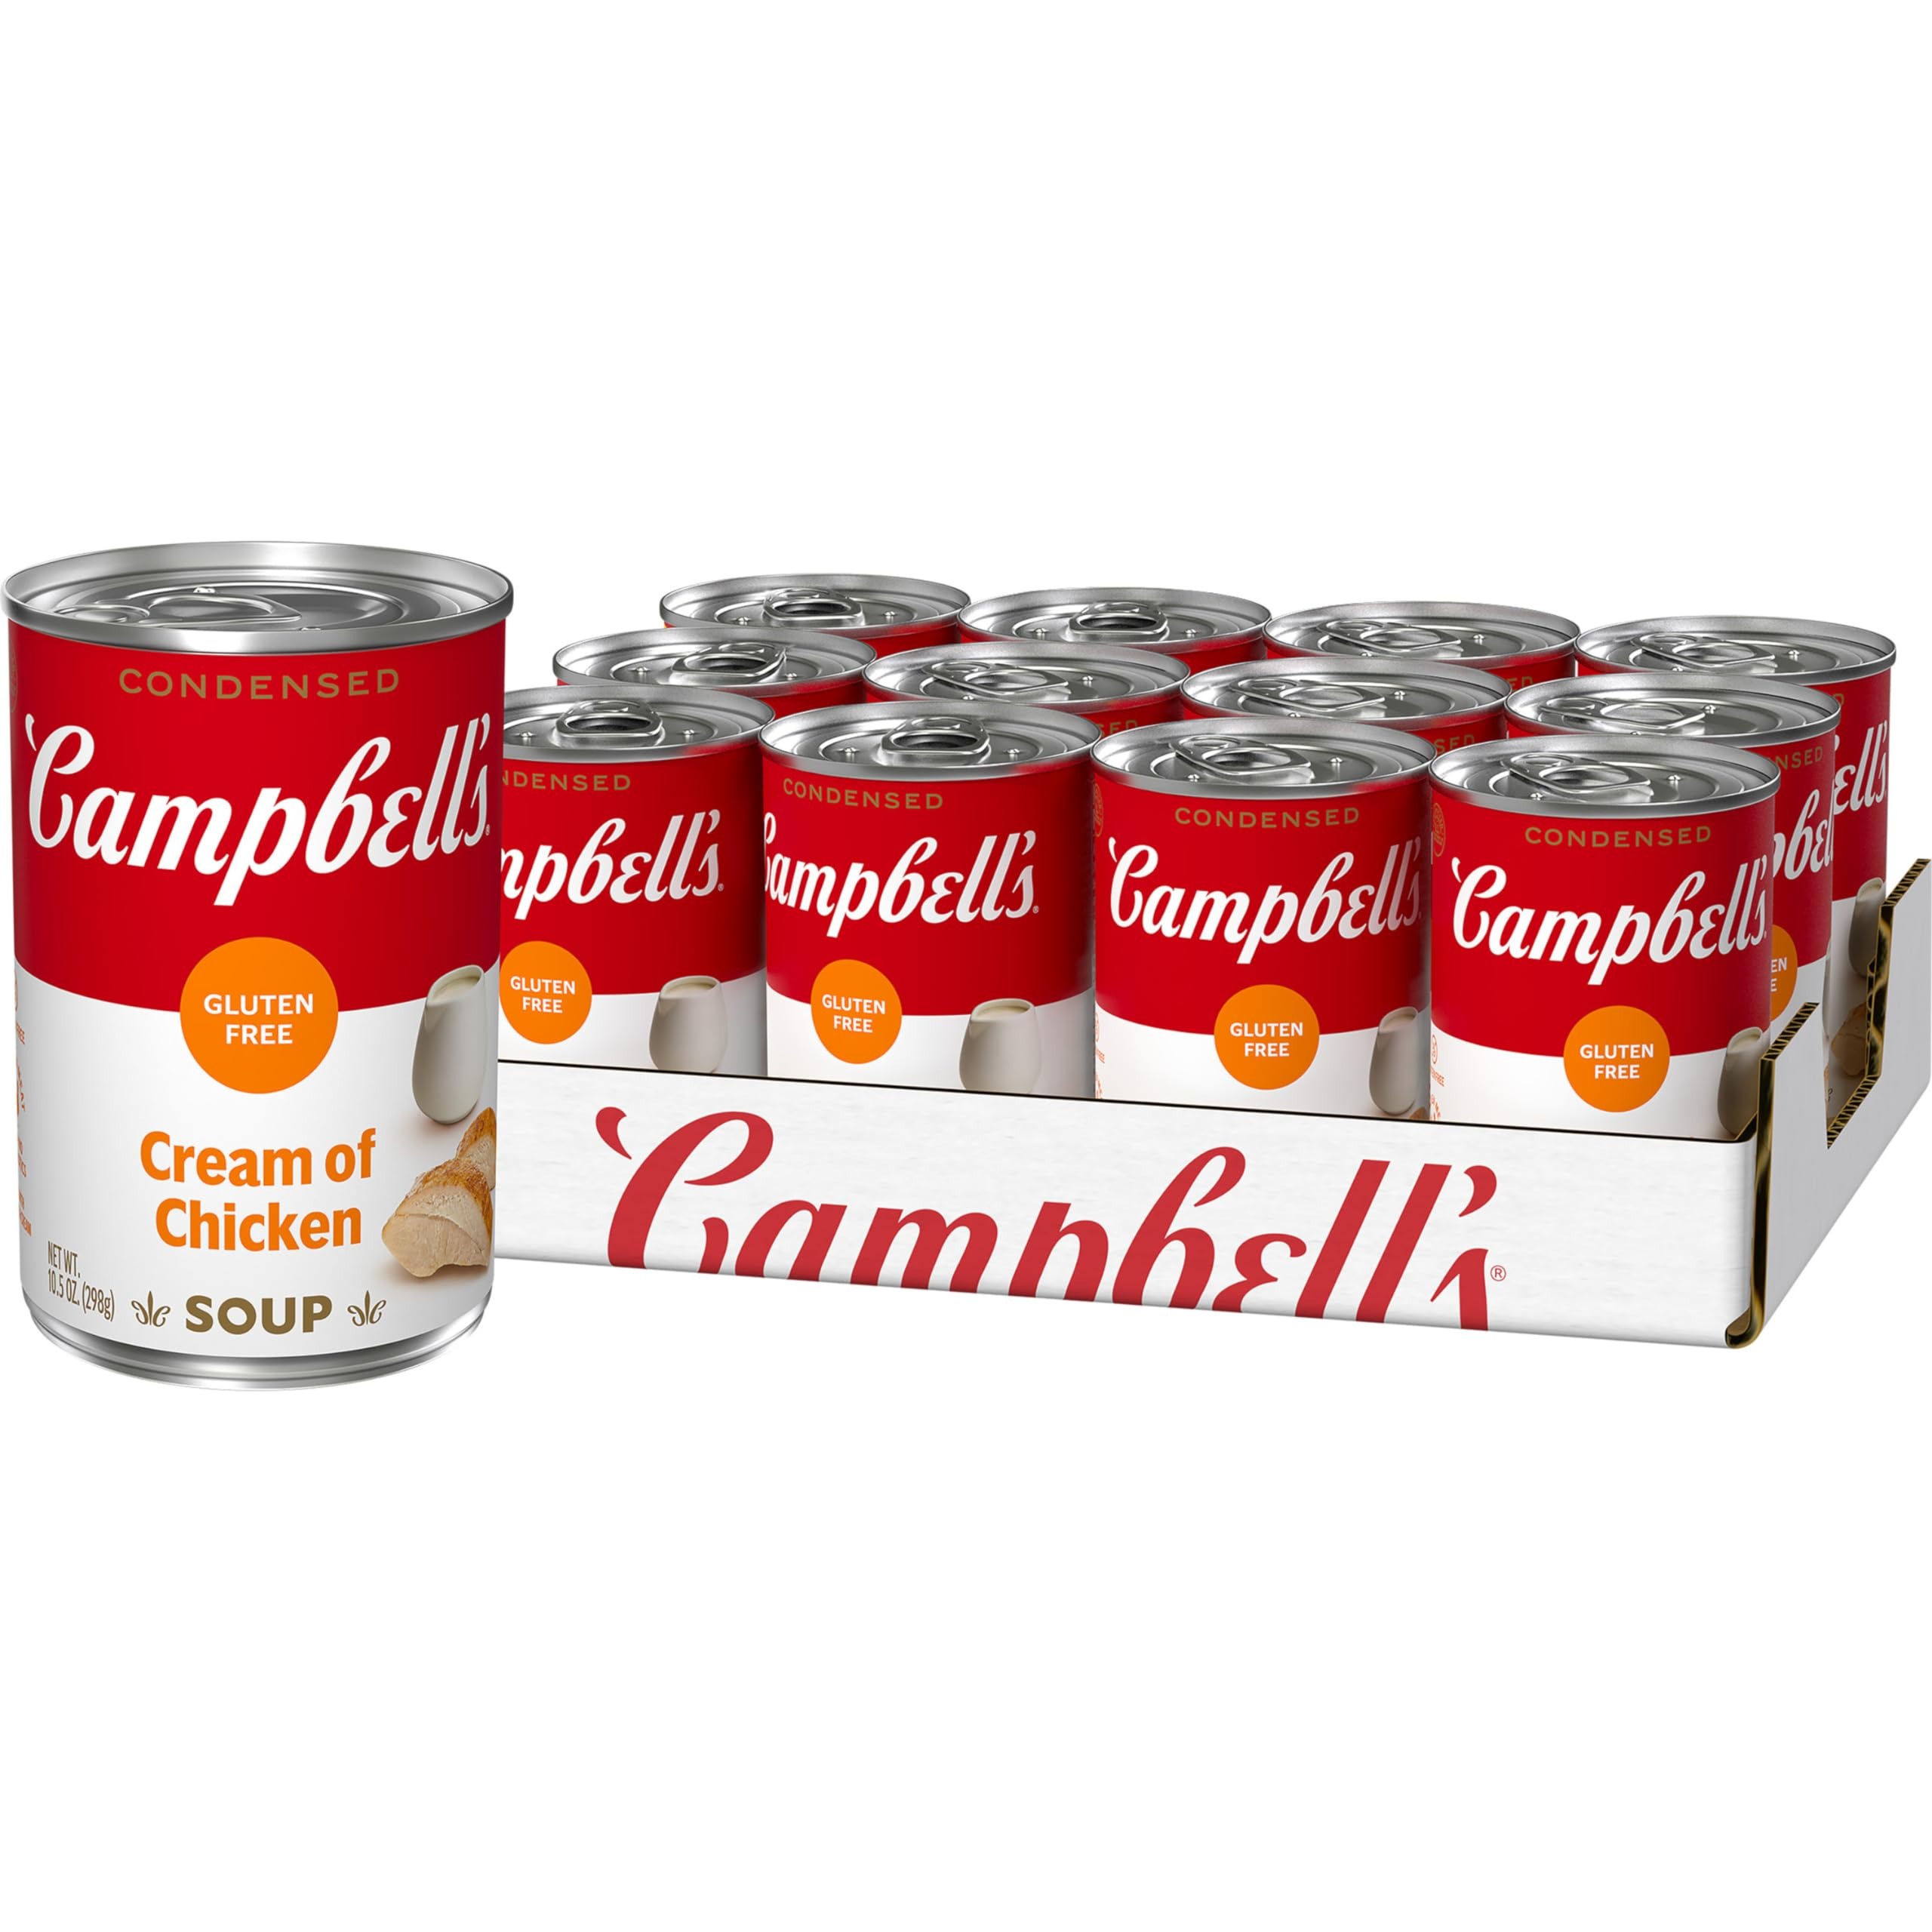
Item Name: Campbell's Condensed Gluten Free Cream of Chicken Soup, 10.5 oz Can (12 Pack)
Bullet Point 1: Twelve (12) 10.5 oz cans of Campbell's Condensed Gluten Free Cream of Chicken Soup
Bullet Point 2: Gluten free soup crafted with farm-fresh cream, high-quality chicken stock, and tender chicken meat raised with no antibiotics
Bullet Point 3: Use it as an ingredient in recipes like Creamy Chicken Fajita Pasta, or substitute it for roux or bechamel as a sauce starter
Bullet Point 4: This convenient canned soup is also delicious on its own, topped with fresh herbs or olive oil, or enjoyed with a sandwich or salad
Bullet Point 5: Each 10.5 oz recyclable can contains about 2.5 servings of microwave soup and features a non-BPA lining
Value: 126.0
Unit: Ounce

Price: 2.49